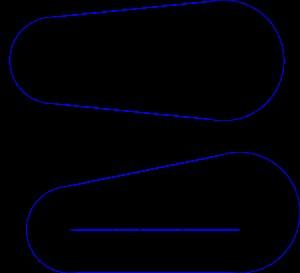
La courroie est une pièce utilisée pour la transmission du mouvement. Elle est construite dans un matériau souple. Par rapport à d'autres systèmes, elle présente l'avantage d'une grande souplesse de conception — le concepteur a une grande liberté pour placer les organes moteur et récepteur —, d'être économique, silencieuse et d'amortir les vibrations, chocs et à-coups de transmission. Cependant, elle présente une durée de vie limitée, aussi bien en termes de cycles que de temps, et doit être changée régulièrement. Par ailleurs la puissance transmissible est limitée, ce qui est parfois un avantage, et sa souplesse lui permet d'alimenter des accessoires placés dans des endroits exigus.